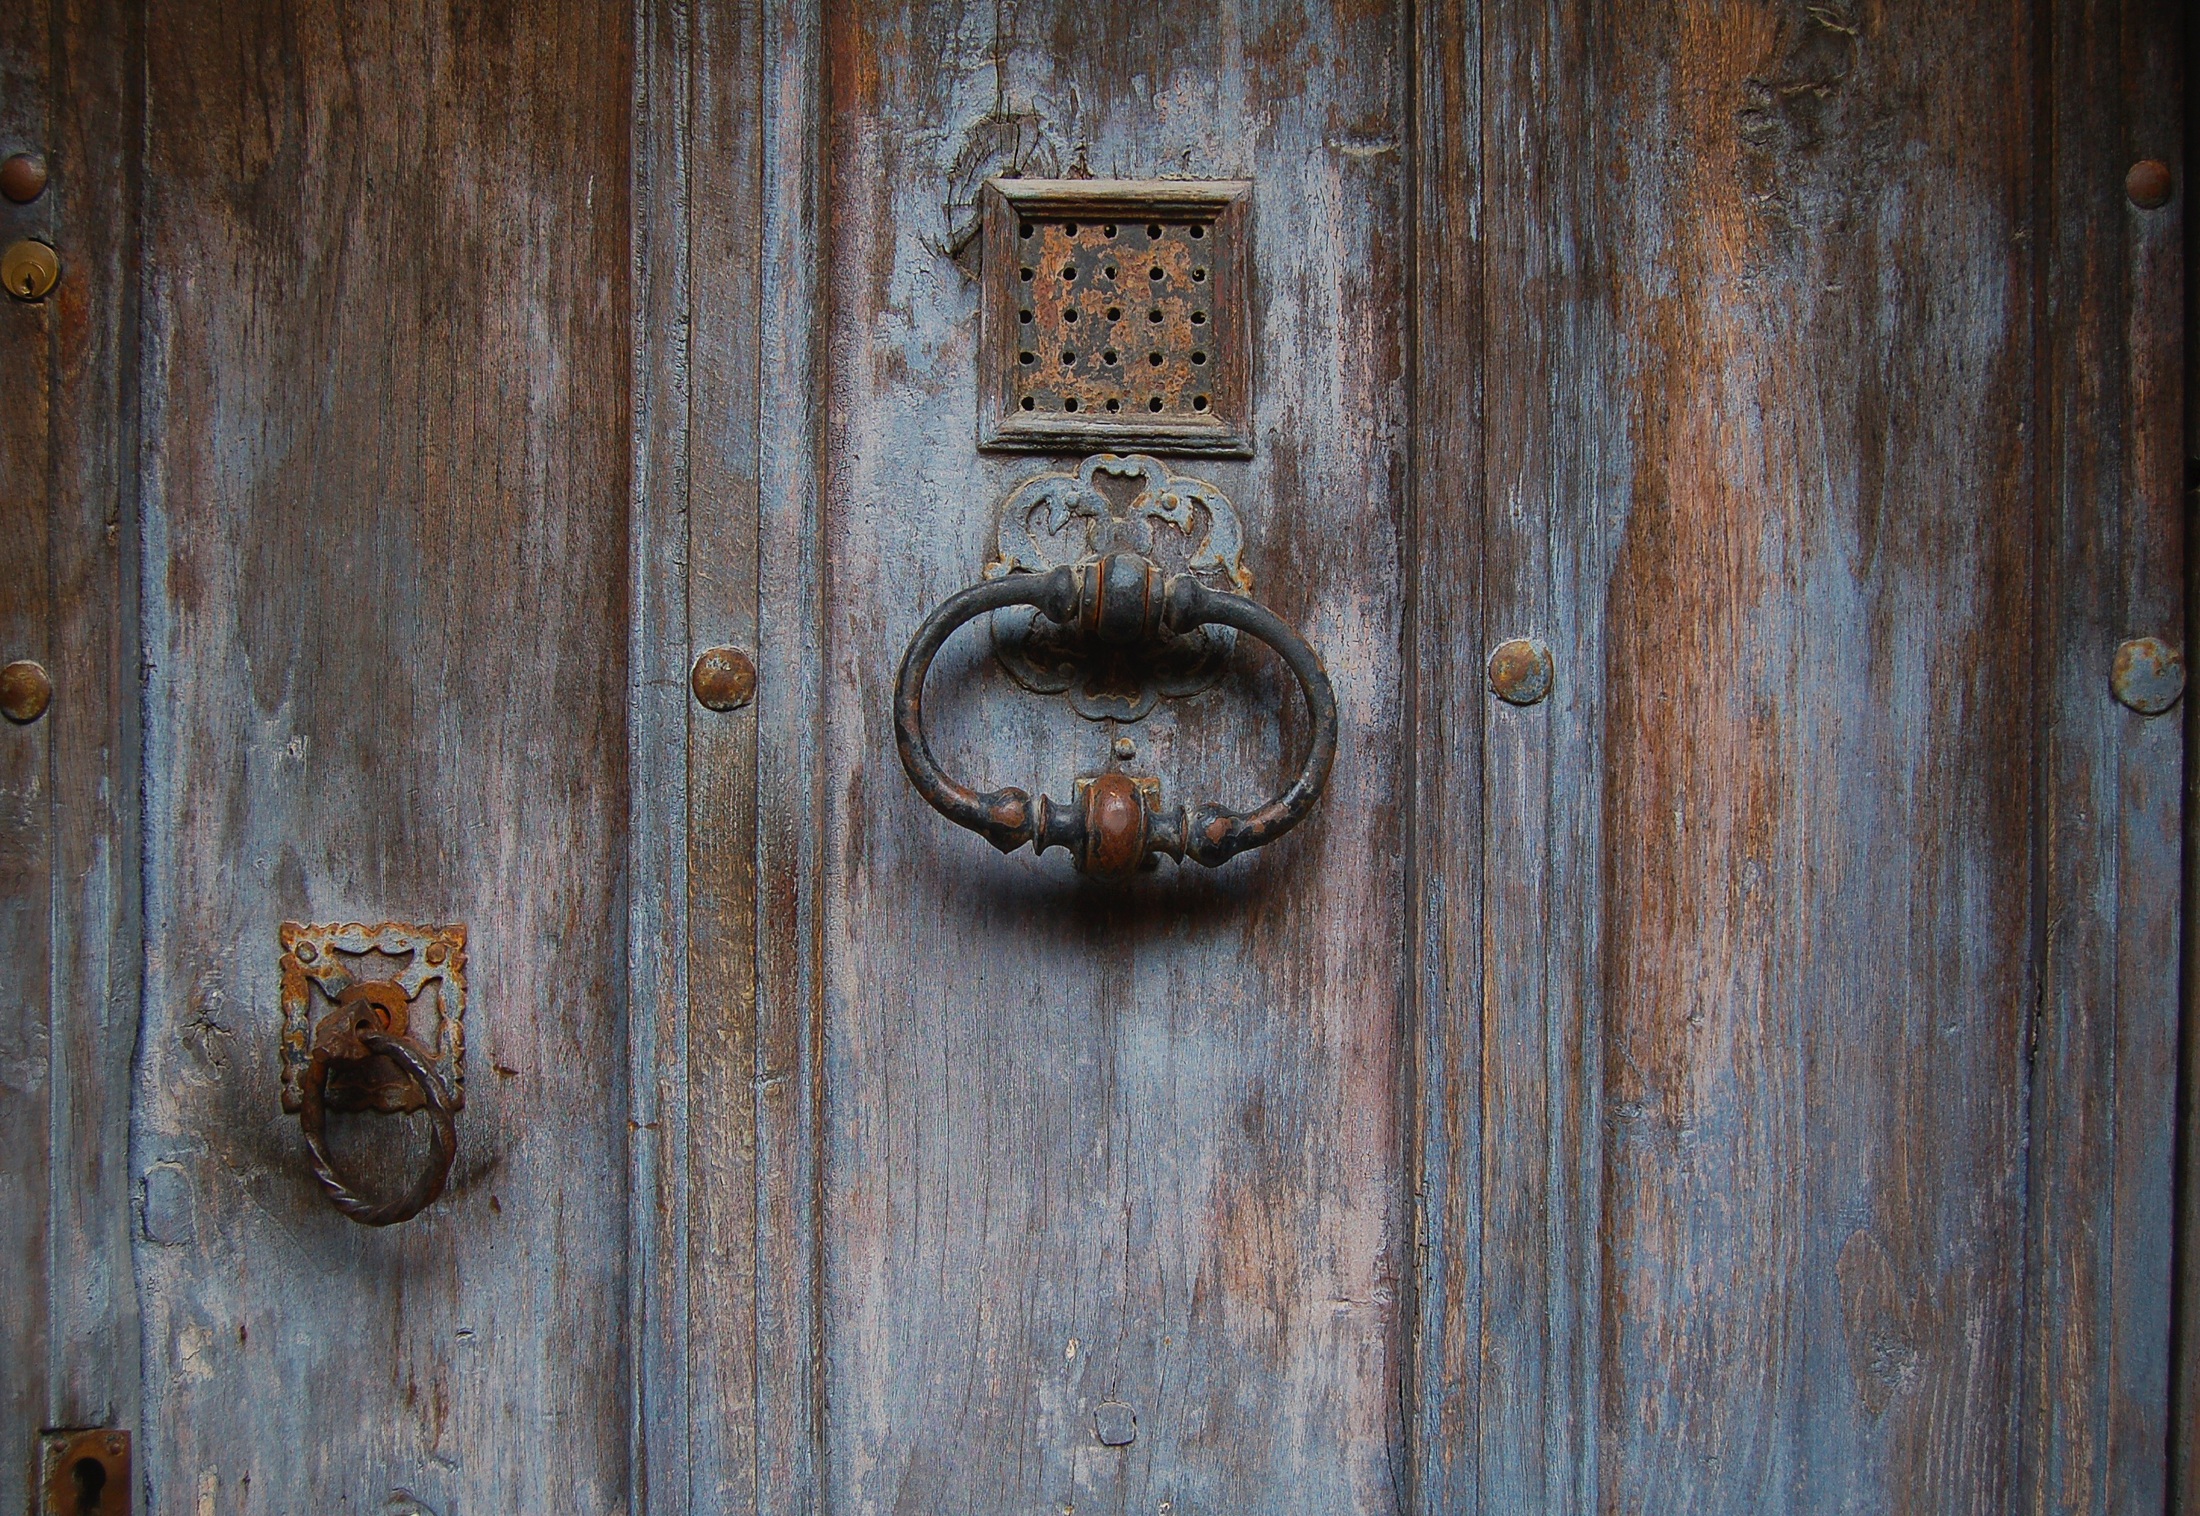
wood, vintage, antique, grain, house, texture, floor, window, old, wall, macro, metal, furniture, closeup, door, weathered, hdr, worn, background, brass, wooden, iron, carving, door knocker